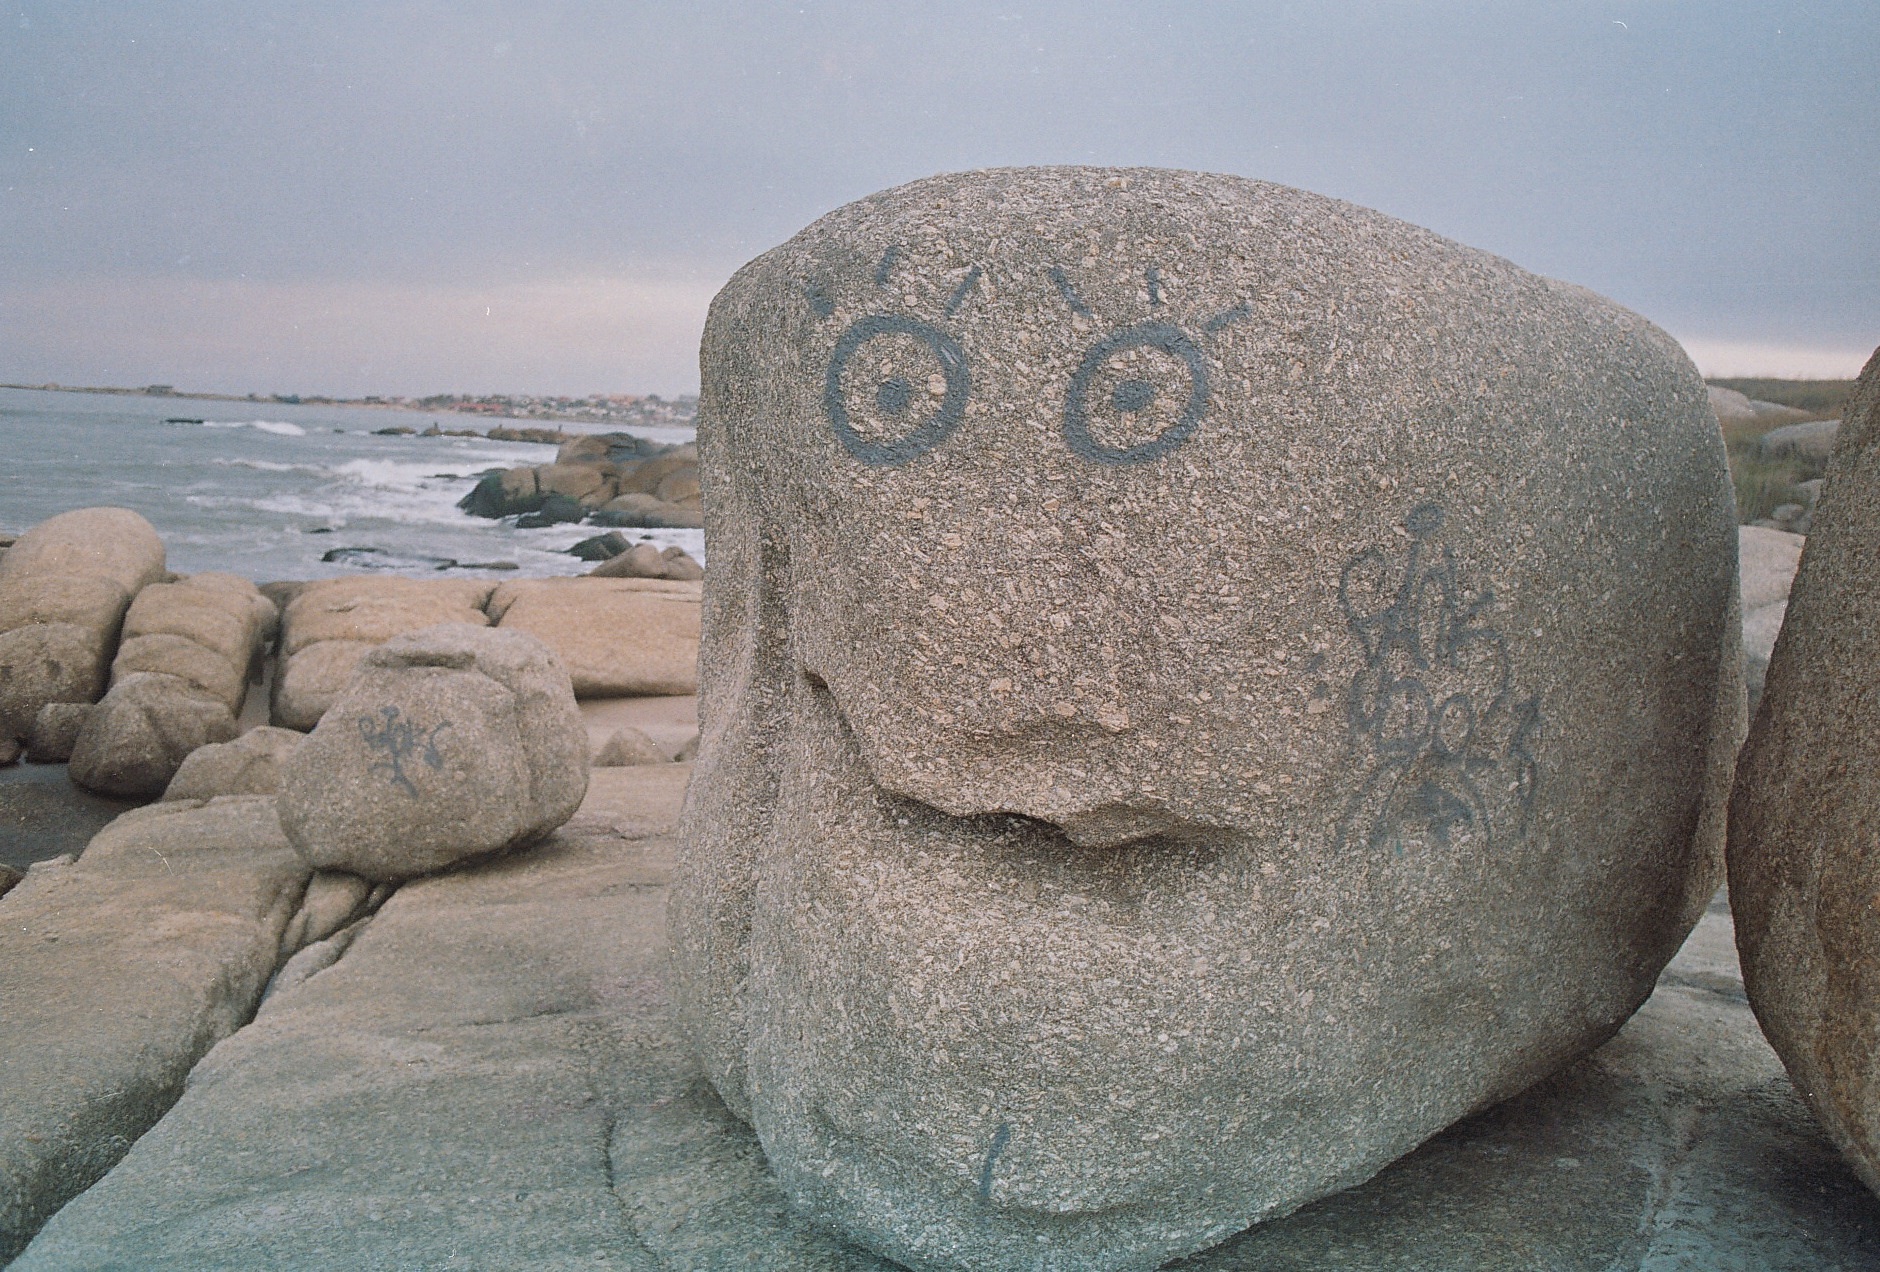
sand, rock, monument, statue, material, sculpture, art, carving, stone carving, ancient history